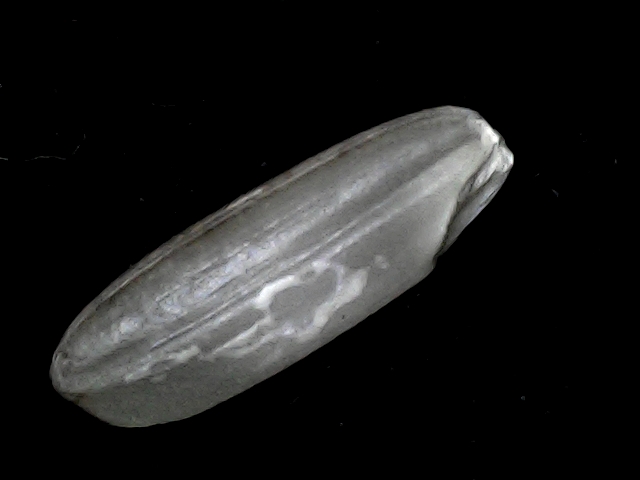
Rice variety: BD51